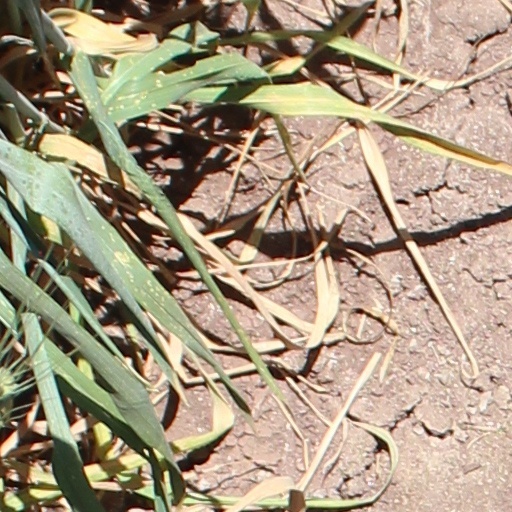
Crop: wheat